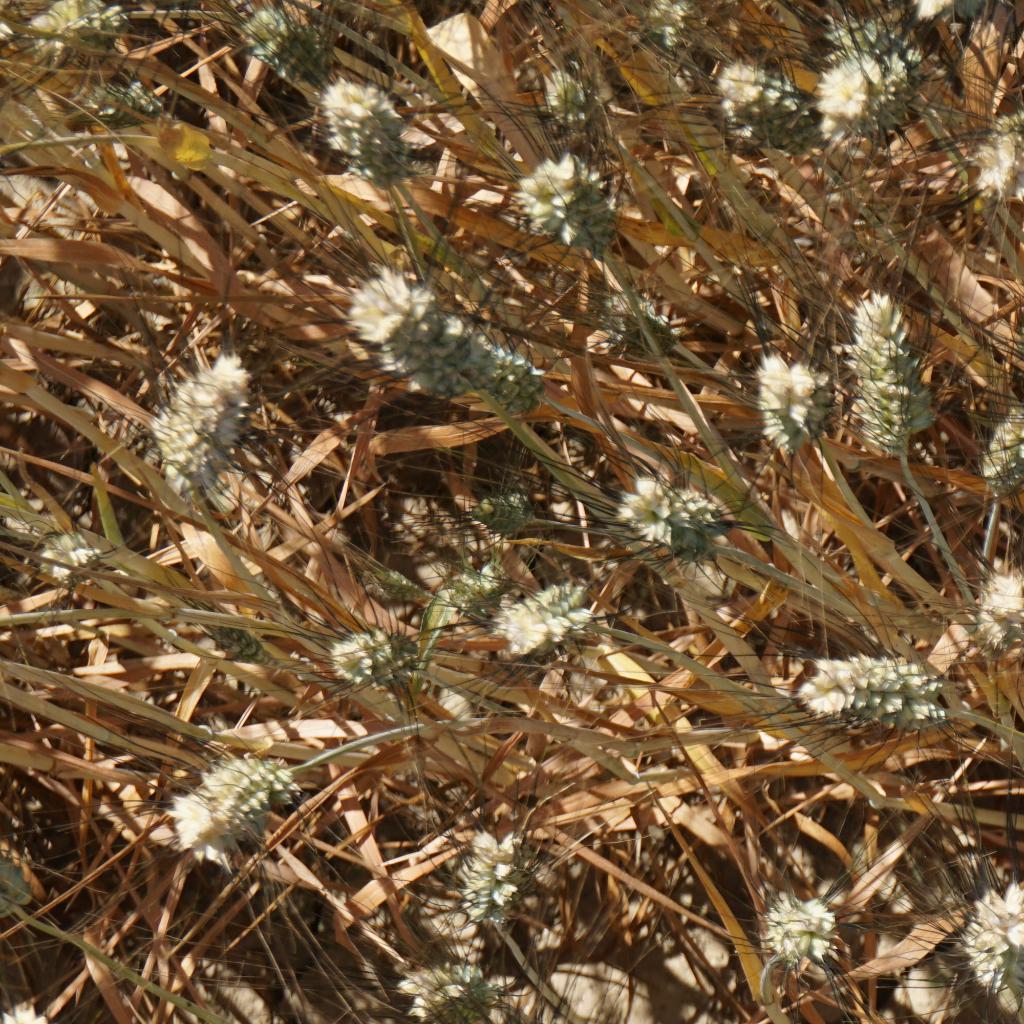
Country: France
Location: Gréoux
Wheat development stage: Filling - Ripening